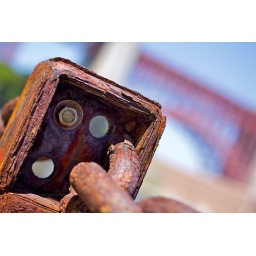
Lovely rusty fence at Fort Point near the Golden Gate Bridge.San Francisco, California.